Alfred Waterhouse

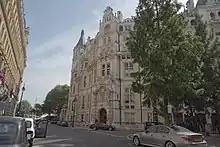
Entrance front, National Liberal Club, London (1884-87) note the doorway with its Italian renaissance design, the thin tower just visible on the left contains the secondary staircase

Waterhouse designed buildings from 1877 for Yorkshire College, that from 1904 became Leeds University. The first building then known as Clothworkers Building, largely paid for by The Worshipful Company of Clothworkers was built 1878-80, modest in size, of red brick with Spinkwell stone dressings, it contained a lecture theatre, museum and weaving sheds. The next phase of (1881–85) was partially funded by Sir Edward Baines, this was the three floor Baines Wing, gabled with a tower that has a pyramidal roof, it contained laboratories and classrooms. In (1884–86) the original Clothworkers Building was extended. Next the Engineering block (1885) of red brick with stone dressings and slate roof was built. The next phase was the Great Hall of (1890–95), of brick with stone bands and large perpendicular window in the gable end flanked by towers. The interior has an impressive staircase decorated with Burmantofts faience. The floors beneath the Great Hall originally contained a library and a refectory. In 1898 a new engine house and Leather Industries Laboratories was added.